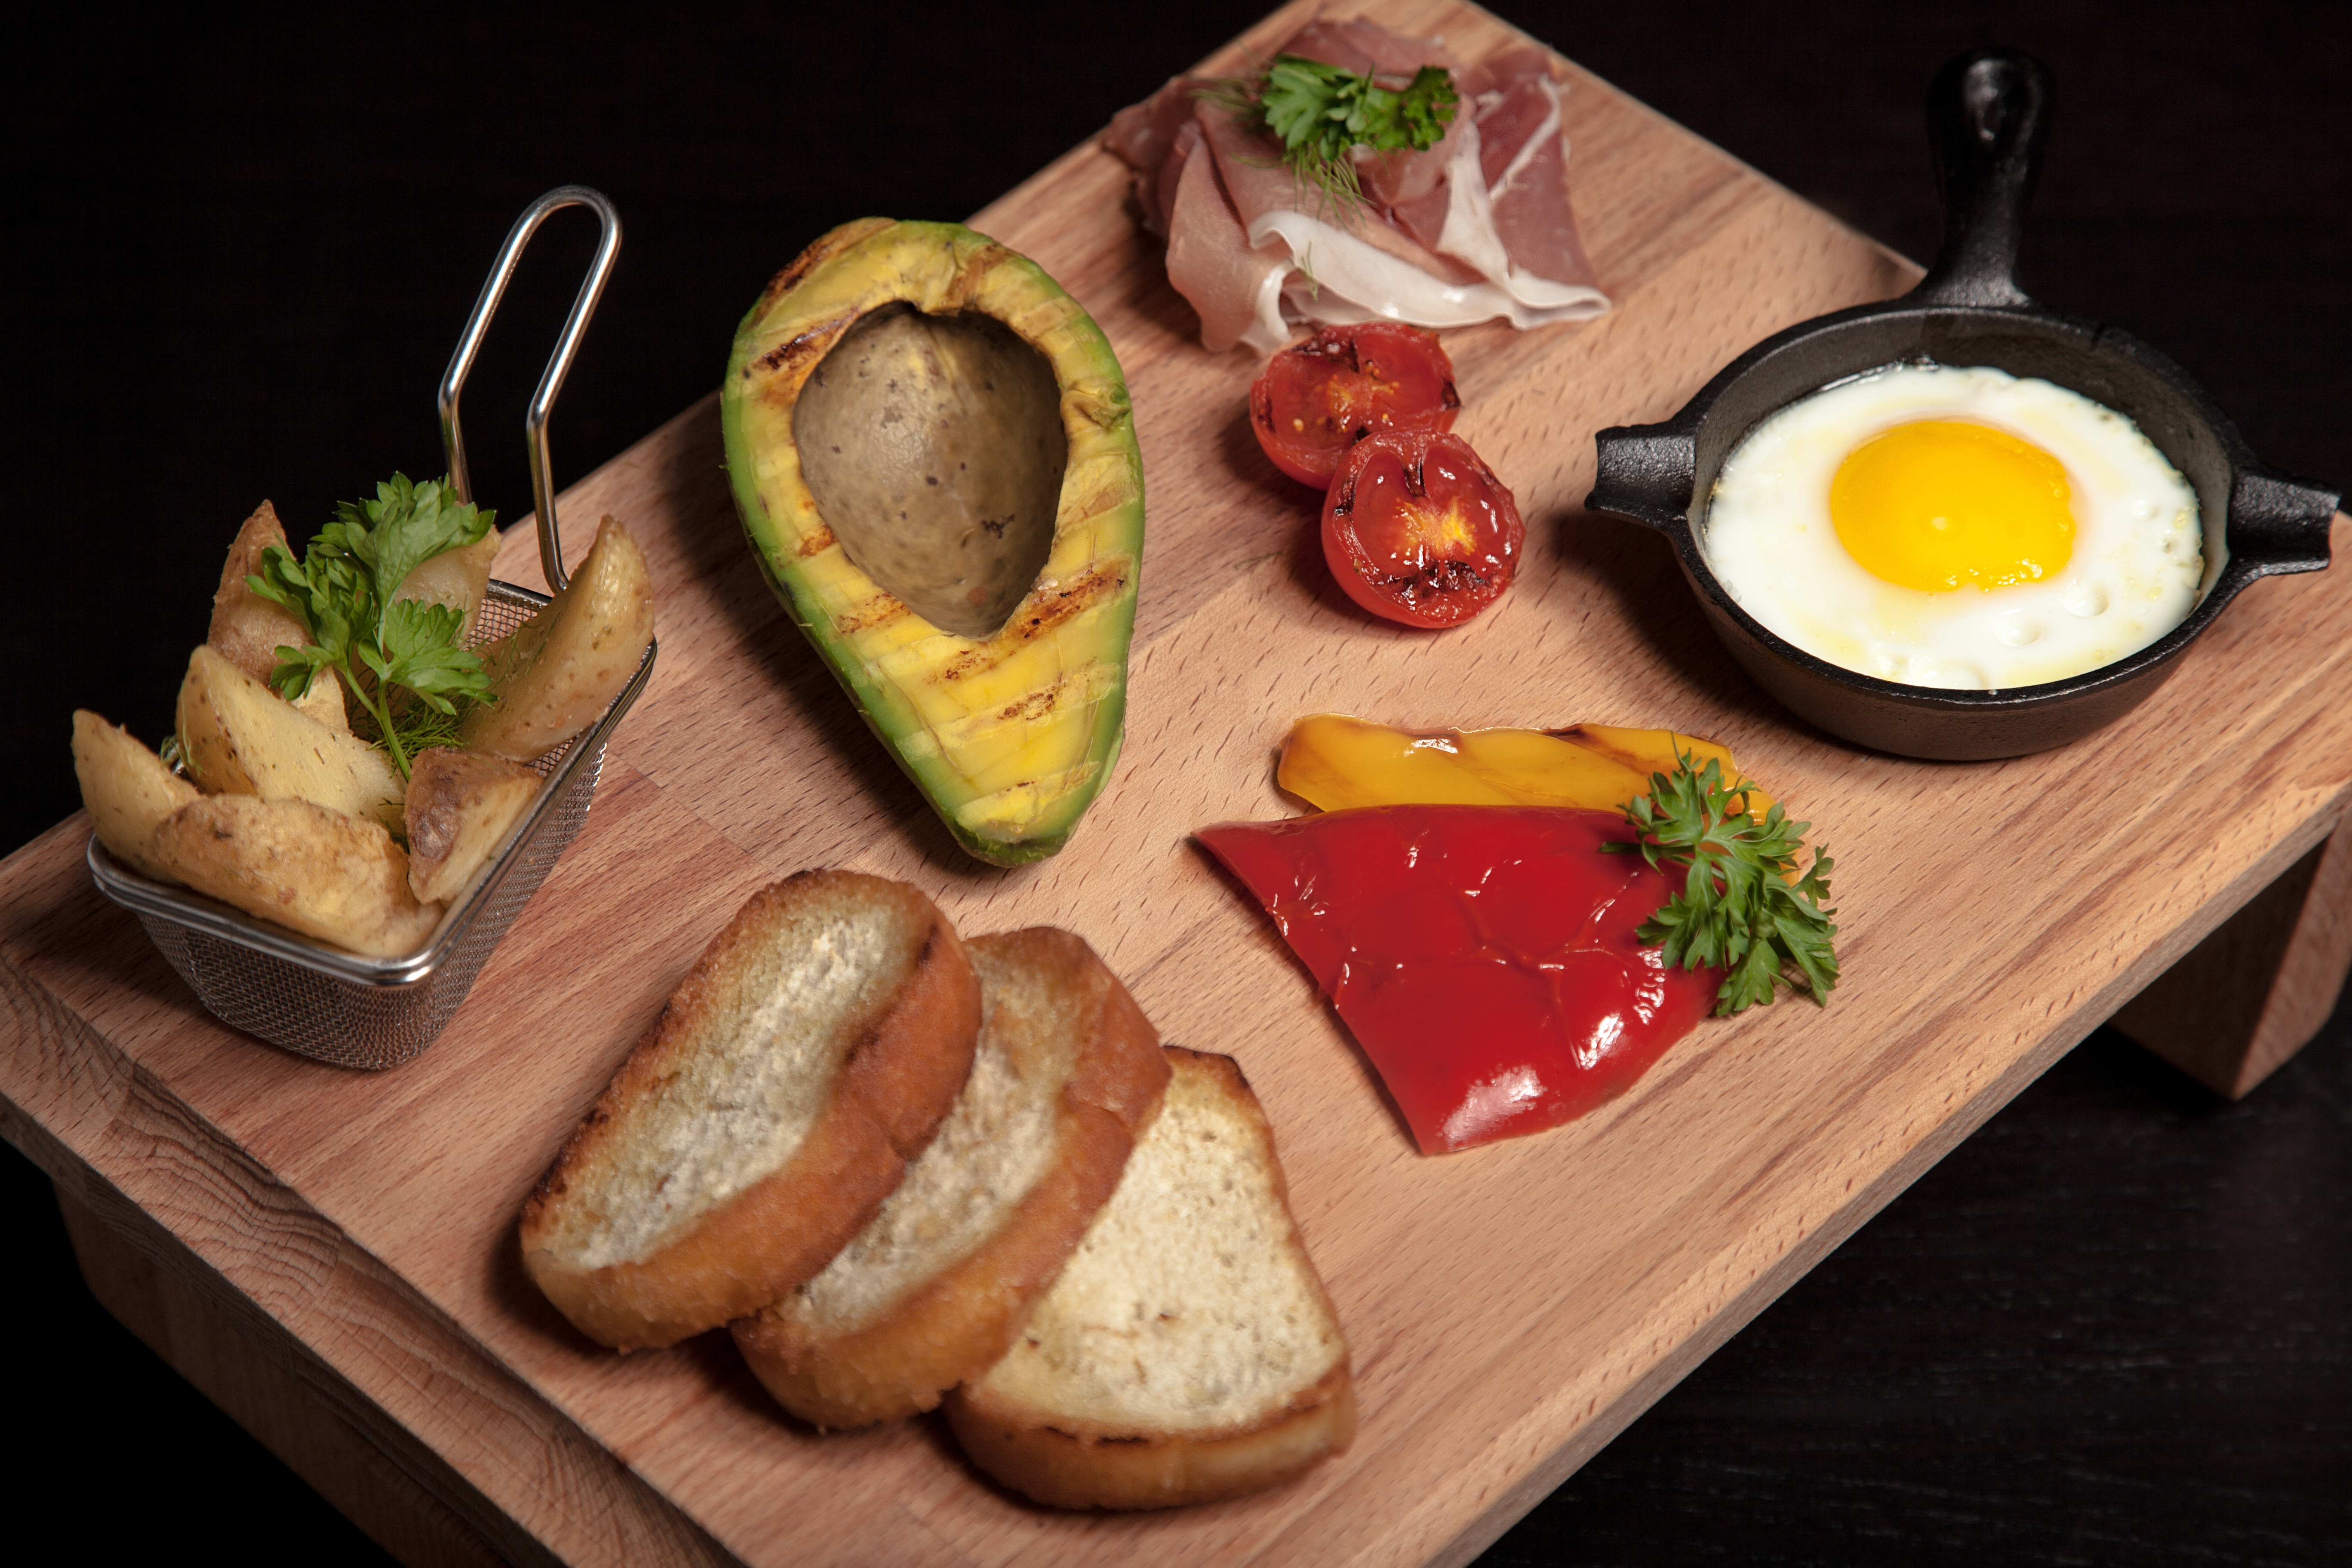
restaurant, dish, meal, food, produce, breakfast, meat, lunch, cuisine, hors d oeuvre